Central Queensland

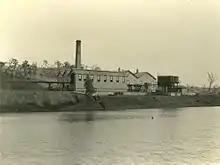
Gold processing plant at Mount Morgan, 1903

Economically, Central Queensland is an important centre of primary sector industries, particularly for food and fibre production. Central Queensland includes the Bowen Basin which is rich in high quality coking coal, the Port of Gladstone produces 40% of the state's export earnings, the Fitzroy River is the second-largest river system in Australia and commands significant water resources such as Fairbairn Dam. Gladstone has a significant aluminium smelter.